Bossche bol
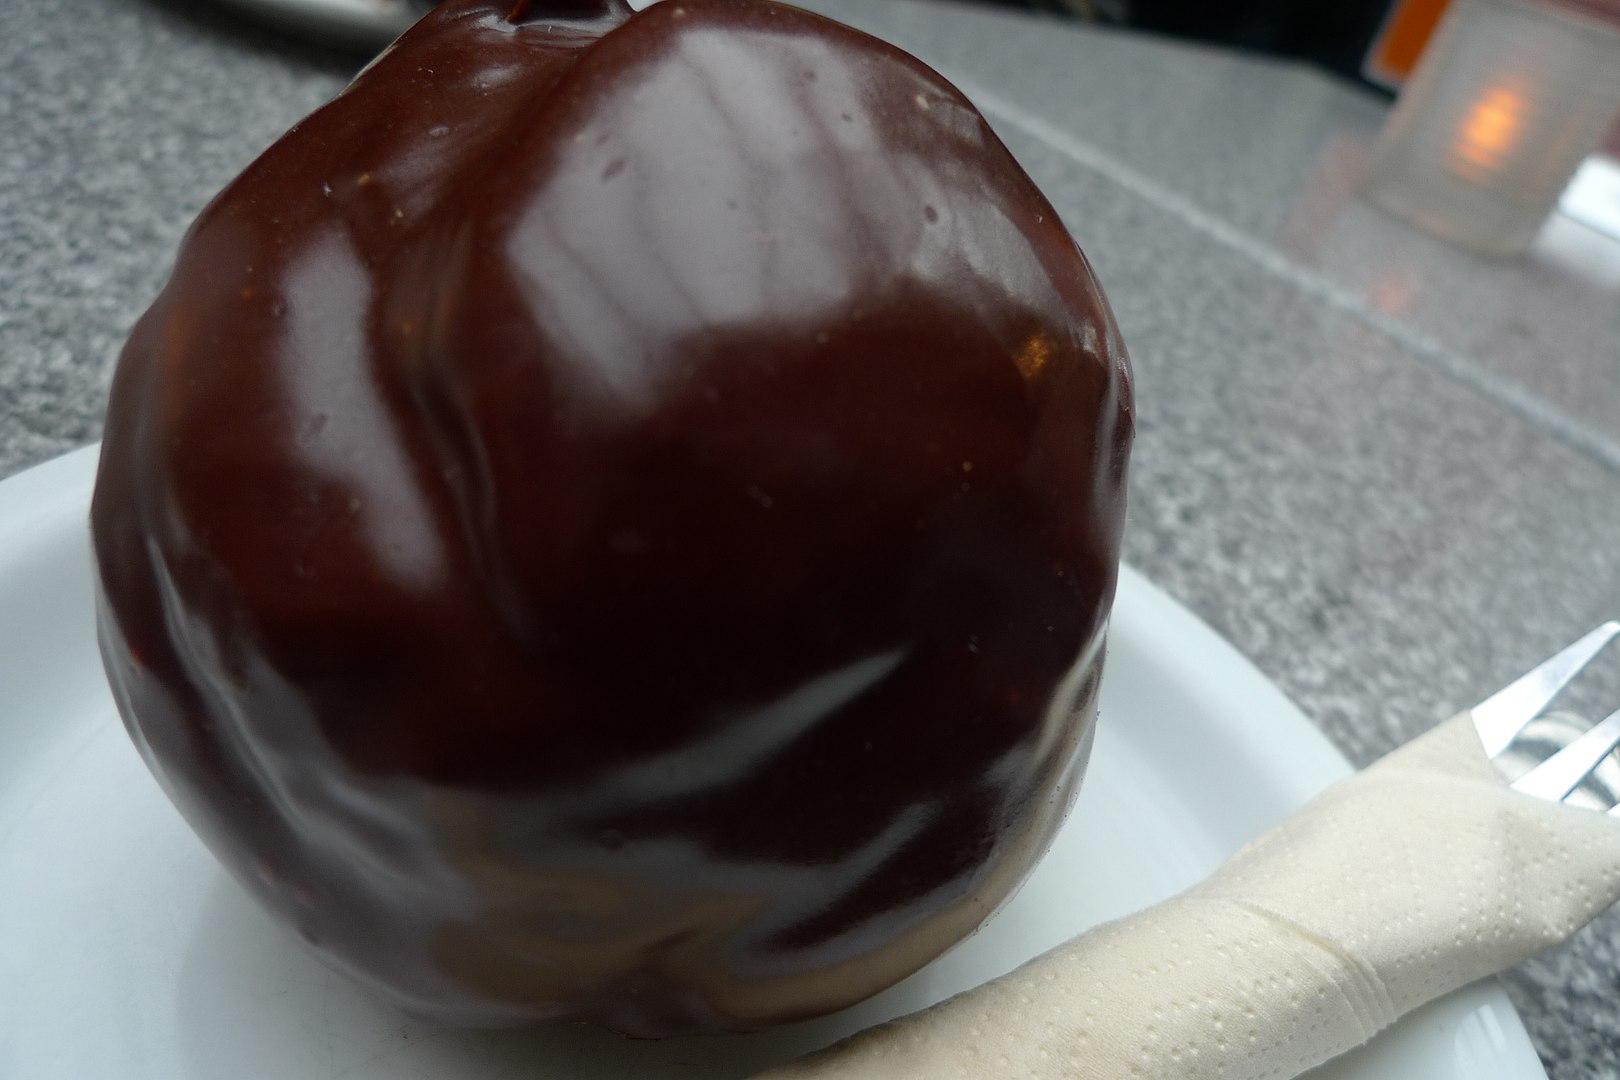
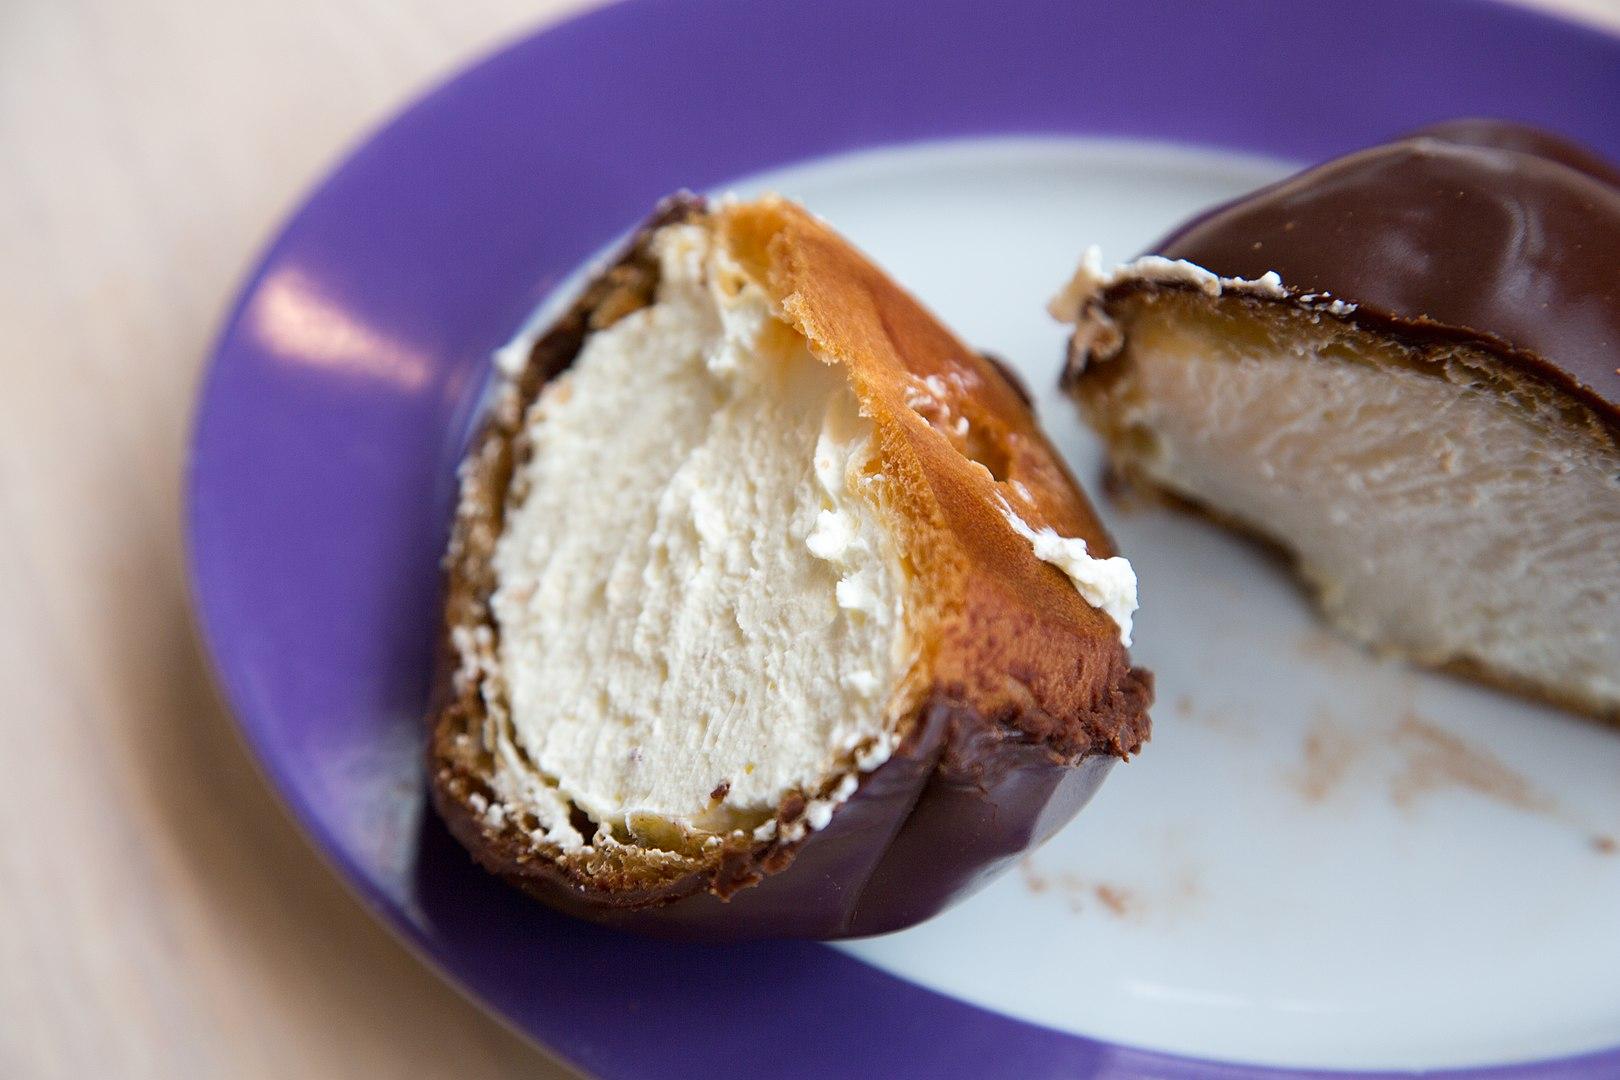
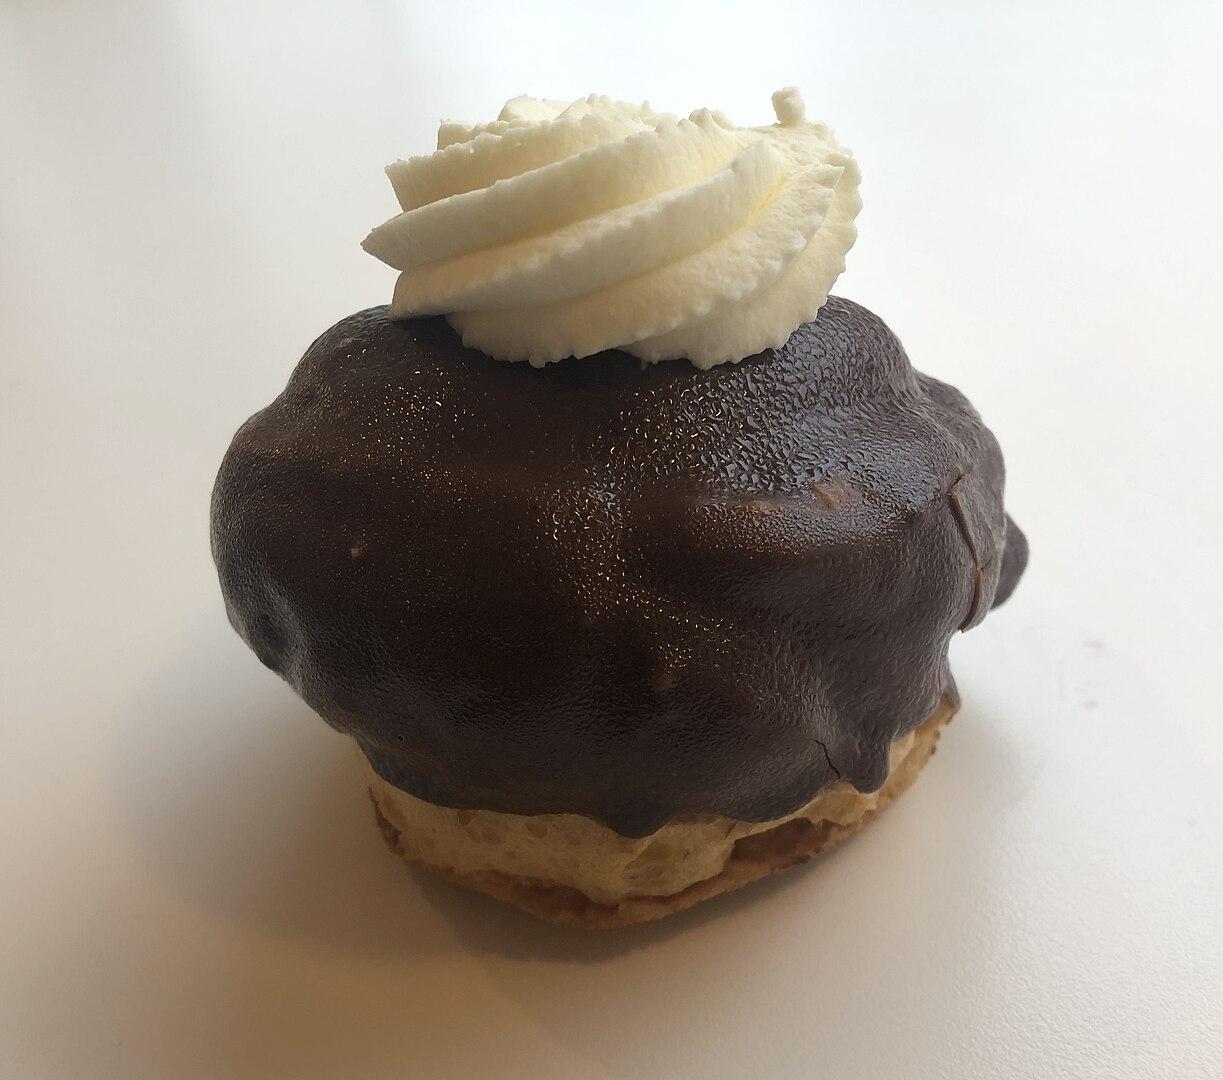
Also known as:
he - Hebrew: בושה
ja - Japanese: ボッシュ・ボール
nl - Dutch: Bossche bol
pt - Portuguese: Bossche bol
uk - Ukrainian: Босе-бол
zh - Chinese: 登波士球
Category: pastry (choux pastry)
Cuisine: Dutch
Associated cuisines: Dutch
Area: Hague
Countries: Netherlands
Region: Western Europe, , , ,
The dish is effectively a large filled choux pastry, about 12 cm in diameter, filled with whipped cream and coated entirely or almost entirely with (usually dark) chocolate fondant icing.